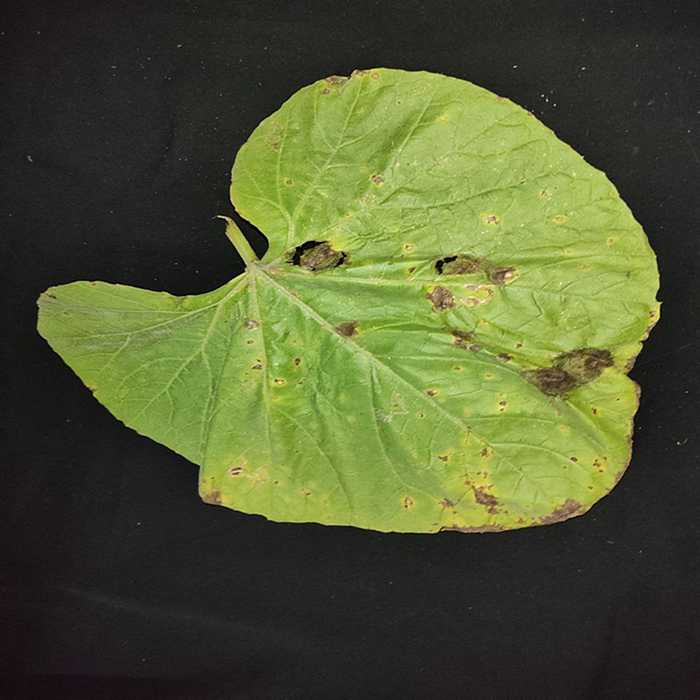
Plant: Bottle gourd
Label: Downey mildew